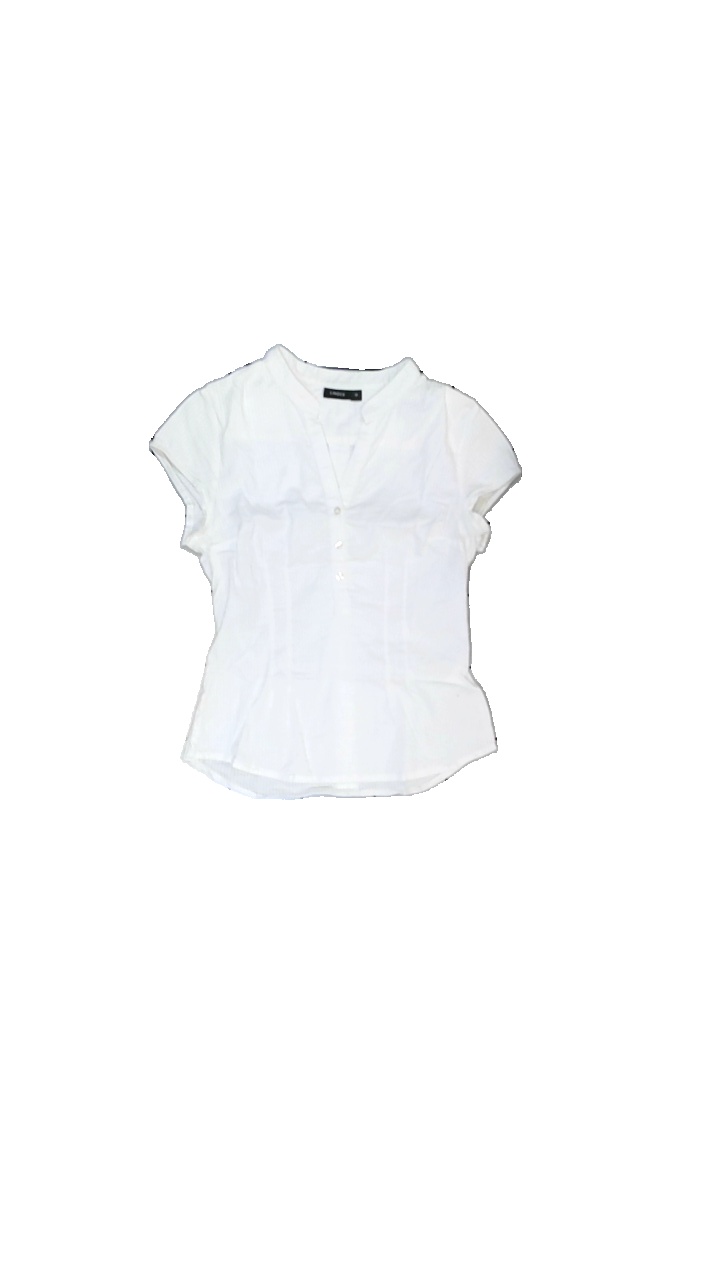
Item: Blouse (Ladies)
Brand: Lindex
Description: vit blus med vita knappar
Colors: White
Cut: V-collar
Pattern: Other
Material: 63% bomull 37% nylon
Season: All
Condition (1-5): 4
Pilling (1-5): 5
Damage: lösa trådar
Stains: Minor
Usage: Reuse
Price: <50